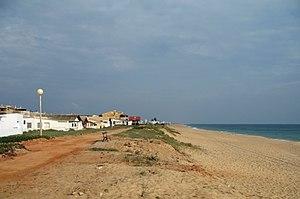
La plage de Faro, Portugal (Praia de Faro)